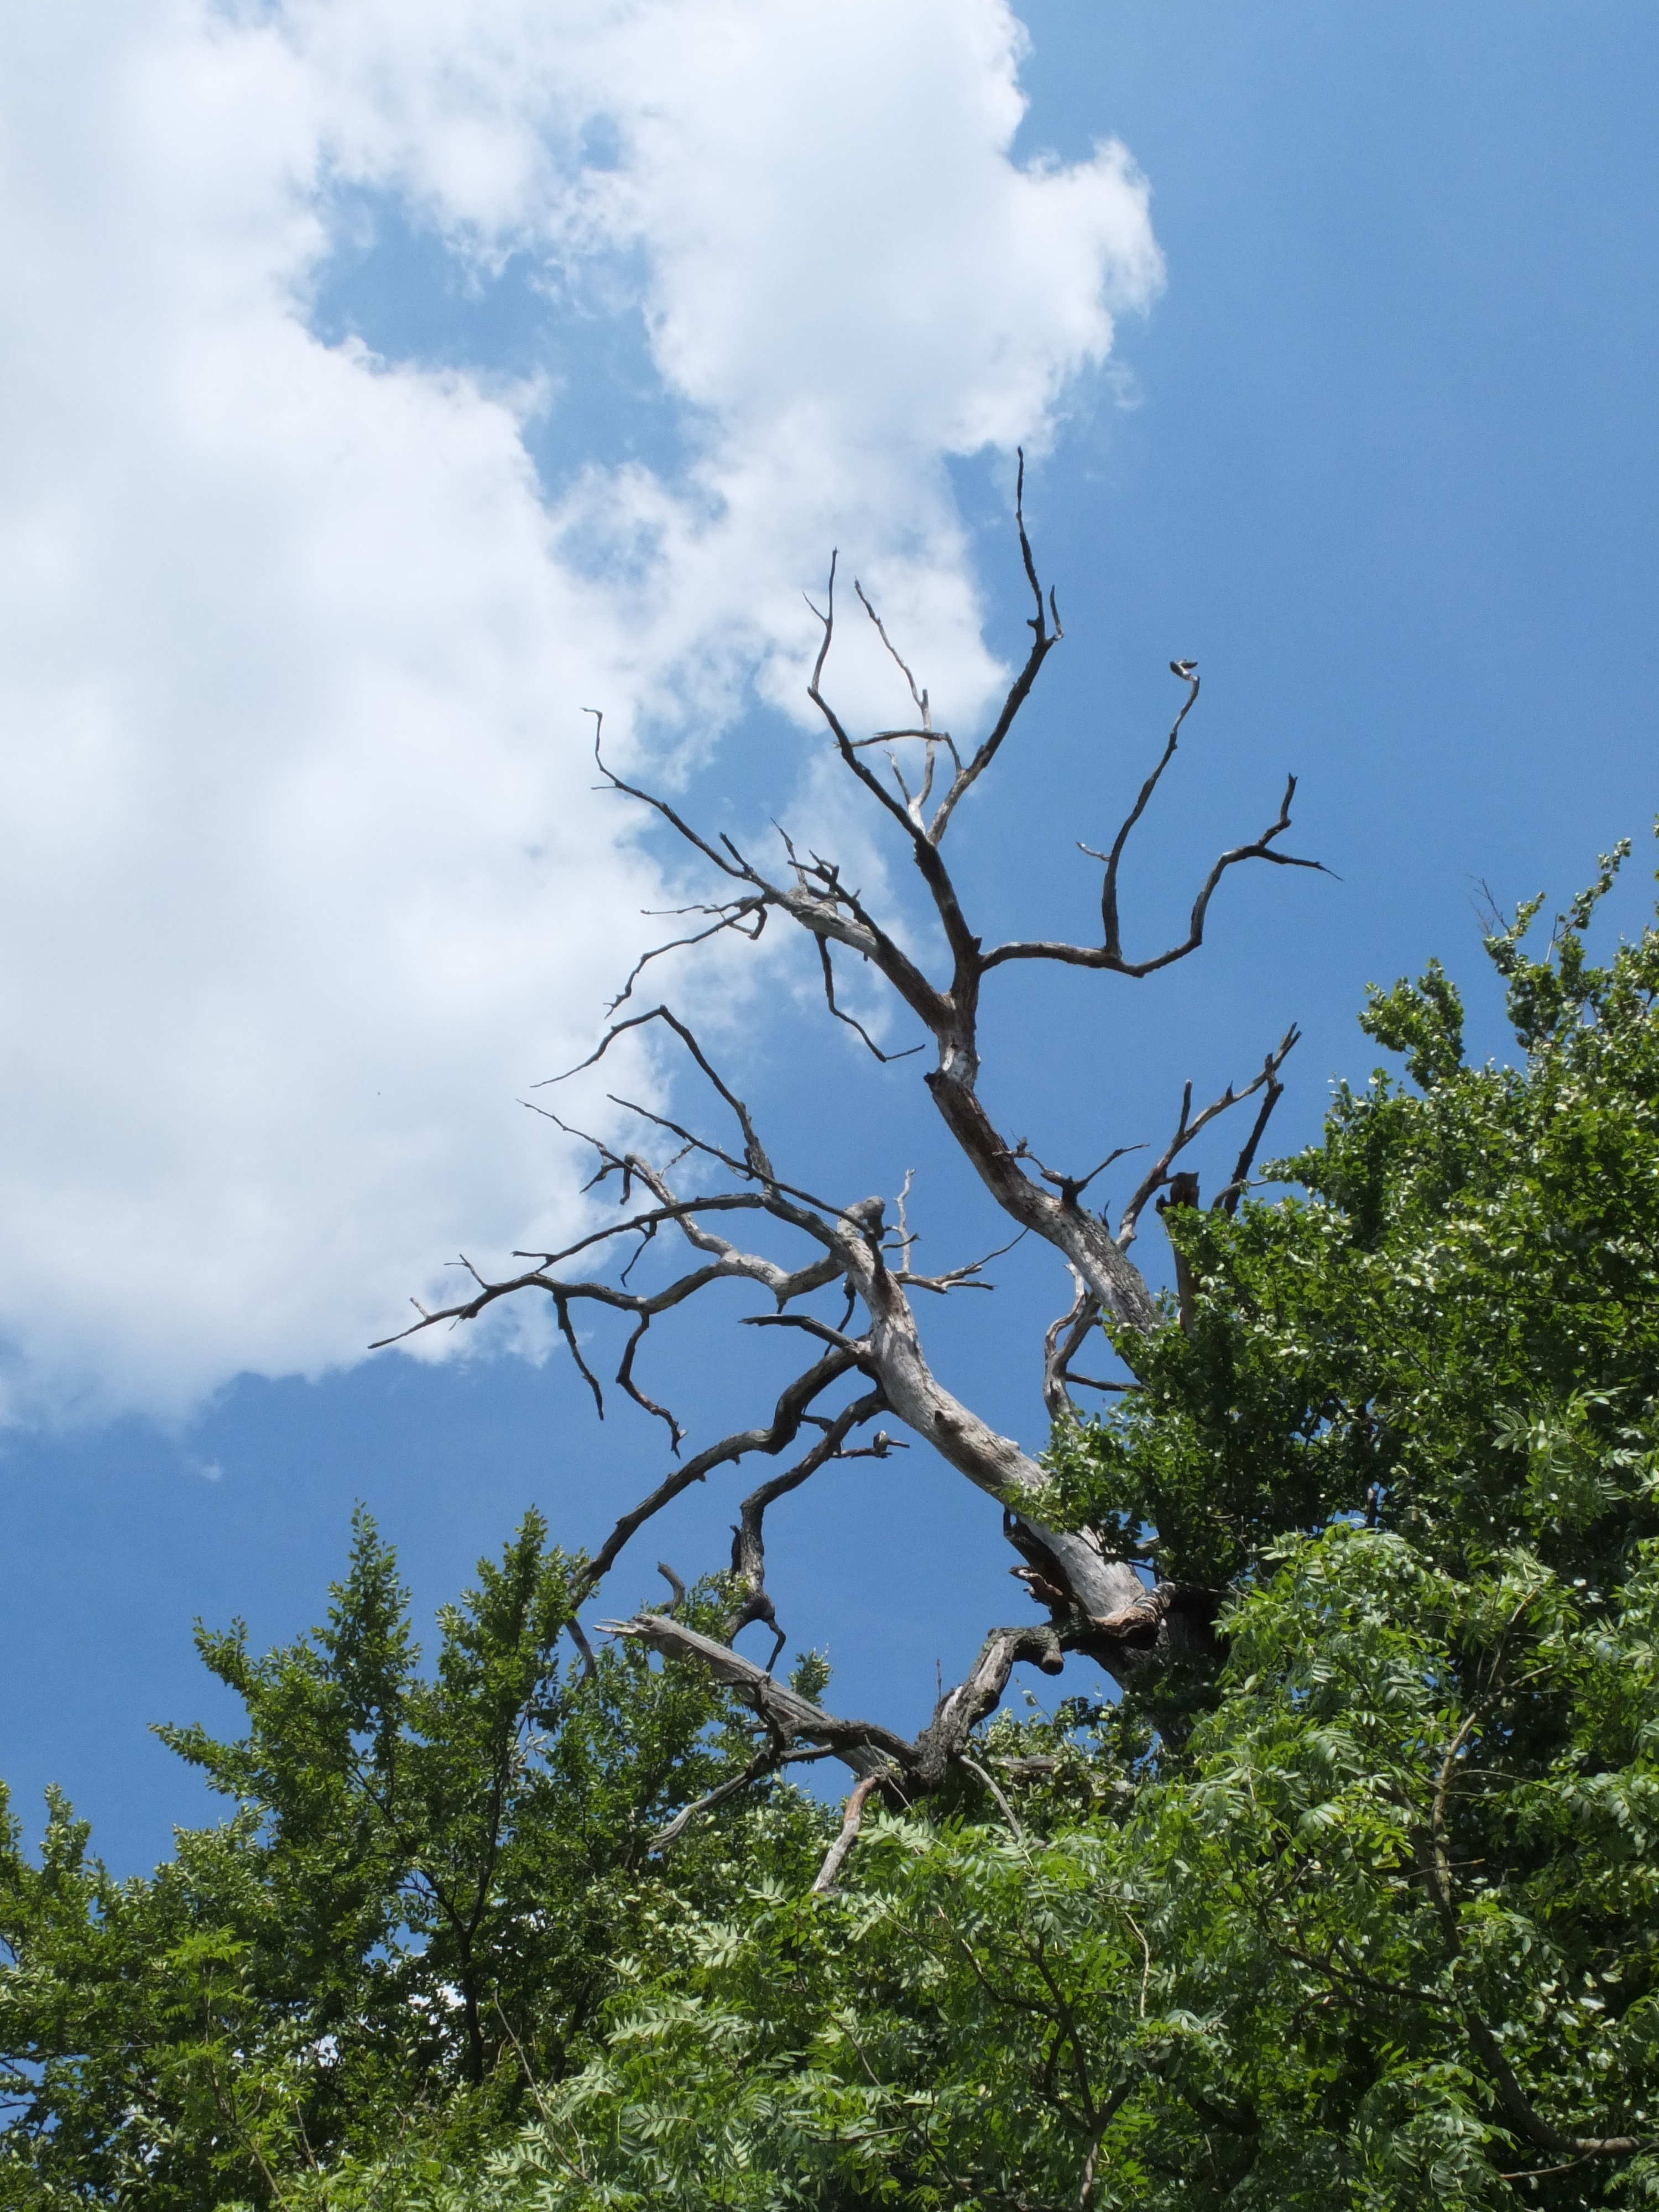
tree, nature, forest, grass, branch, mountain, cloud, plant, sky, white, meadow, leaf, flower, wind, green, botany, blue, dead, flora, aesthetic, ecosystem, kahl, excel, woody plant